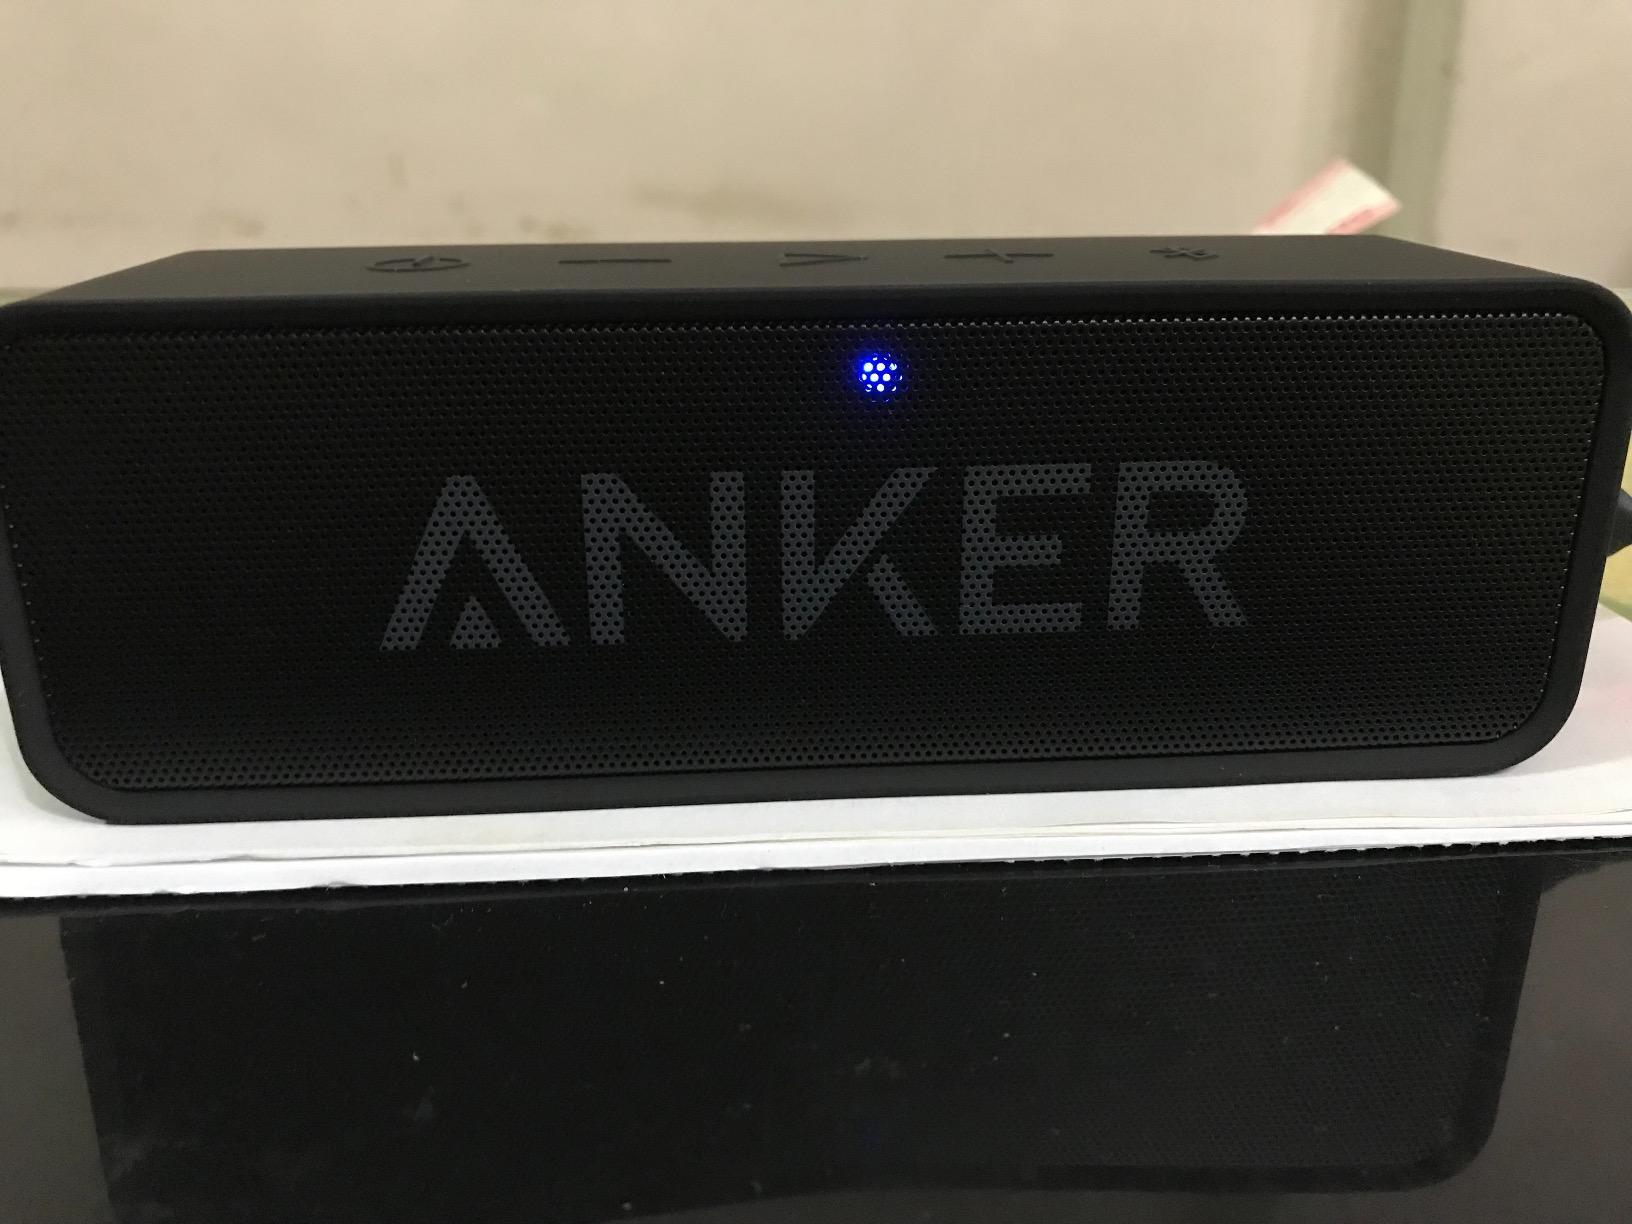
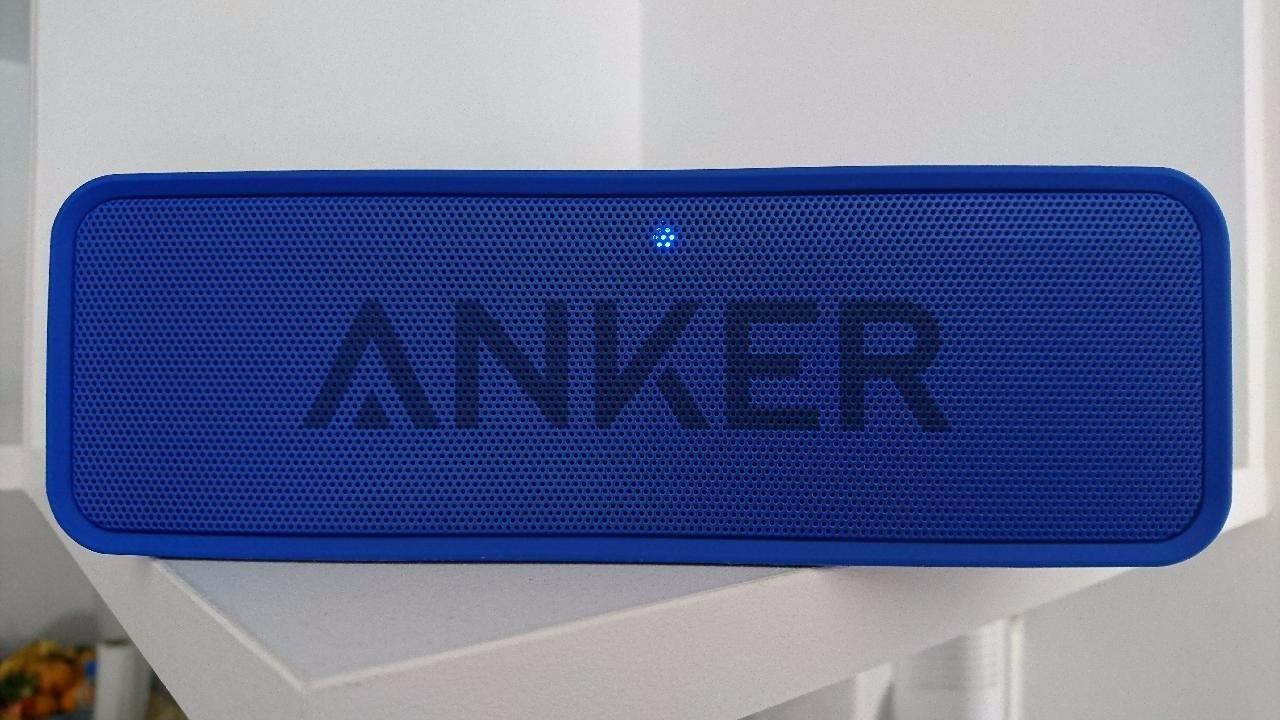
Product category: speaker
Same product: no